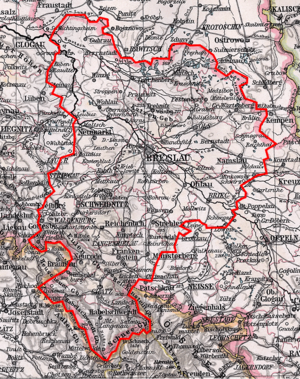
La Moyenne-Silésie était une appellation familière du district de Breslau dans la province prussienne de Silésie de 1813 à 1945. Elle comprenait la partie orientale de la région historique de Basse-Silésie et l'ancien comté de Glatz, tous deux conquis par Prusse en 1742.
Le district de Breslau est un territoire du Royaume de Prusse puis de l'État libre de Prusse de 1815 à 1945.